Horst Heilmann

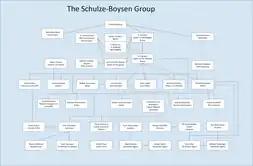
The Schulze-Boysen group in Germany

In 1940, Heilmann met Luftwaffe officer Harro Schulze-Boysen when Heilman wrote a paper called "The Soviets and Versailles" that was presented at a political seminar for the Hitler Youth at the Deutsche Hochschule für Politik, where Schulze-Boysen was lecturing from September 1940. It was through Schulze-Boysen that Heilmann was introduced to Albrecht Haushofer, the German geographer, diplomat and later professor at the Faculty for Foreign Studies that had moved to the Humboldt University of Berlin and German resistance fighter who was also teaching at the seminar. Heilmann became a pupil of Haushofer.